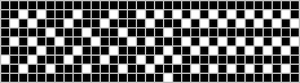
Le jeu de la vie est un automate cellulaire imaginé par John Horton Conway en 1970 et qui est probablement le plus connu de tous les automates cellulaires. Malgré des règles très simples, le jeu de la vie est Turing-complet.